Lagoon Farmers

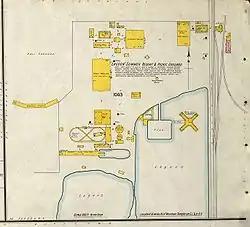
(1911) Sanborn Map of Lagoon with ballpark location

Lagoon - Baseball Reference